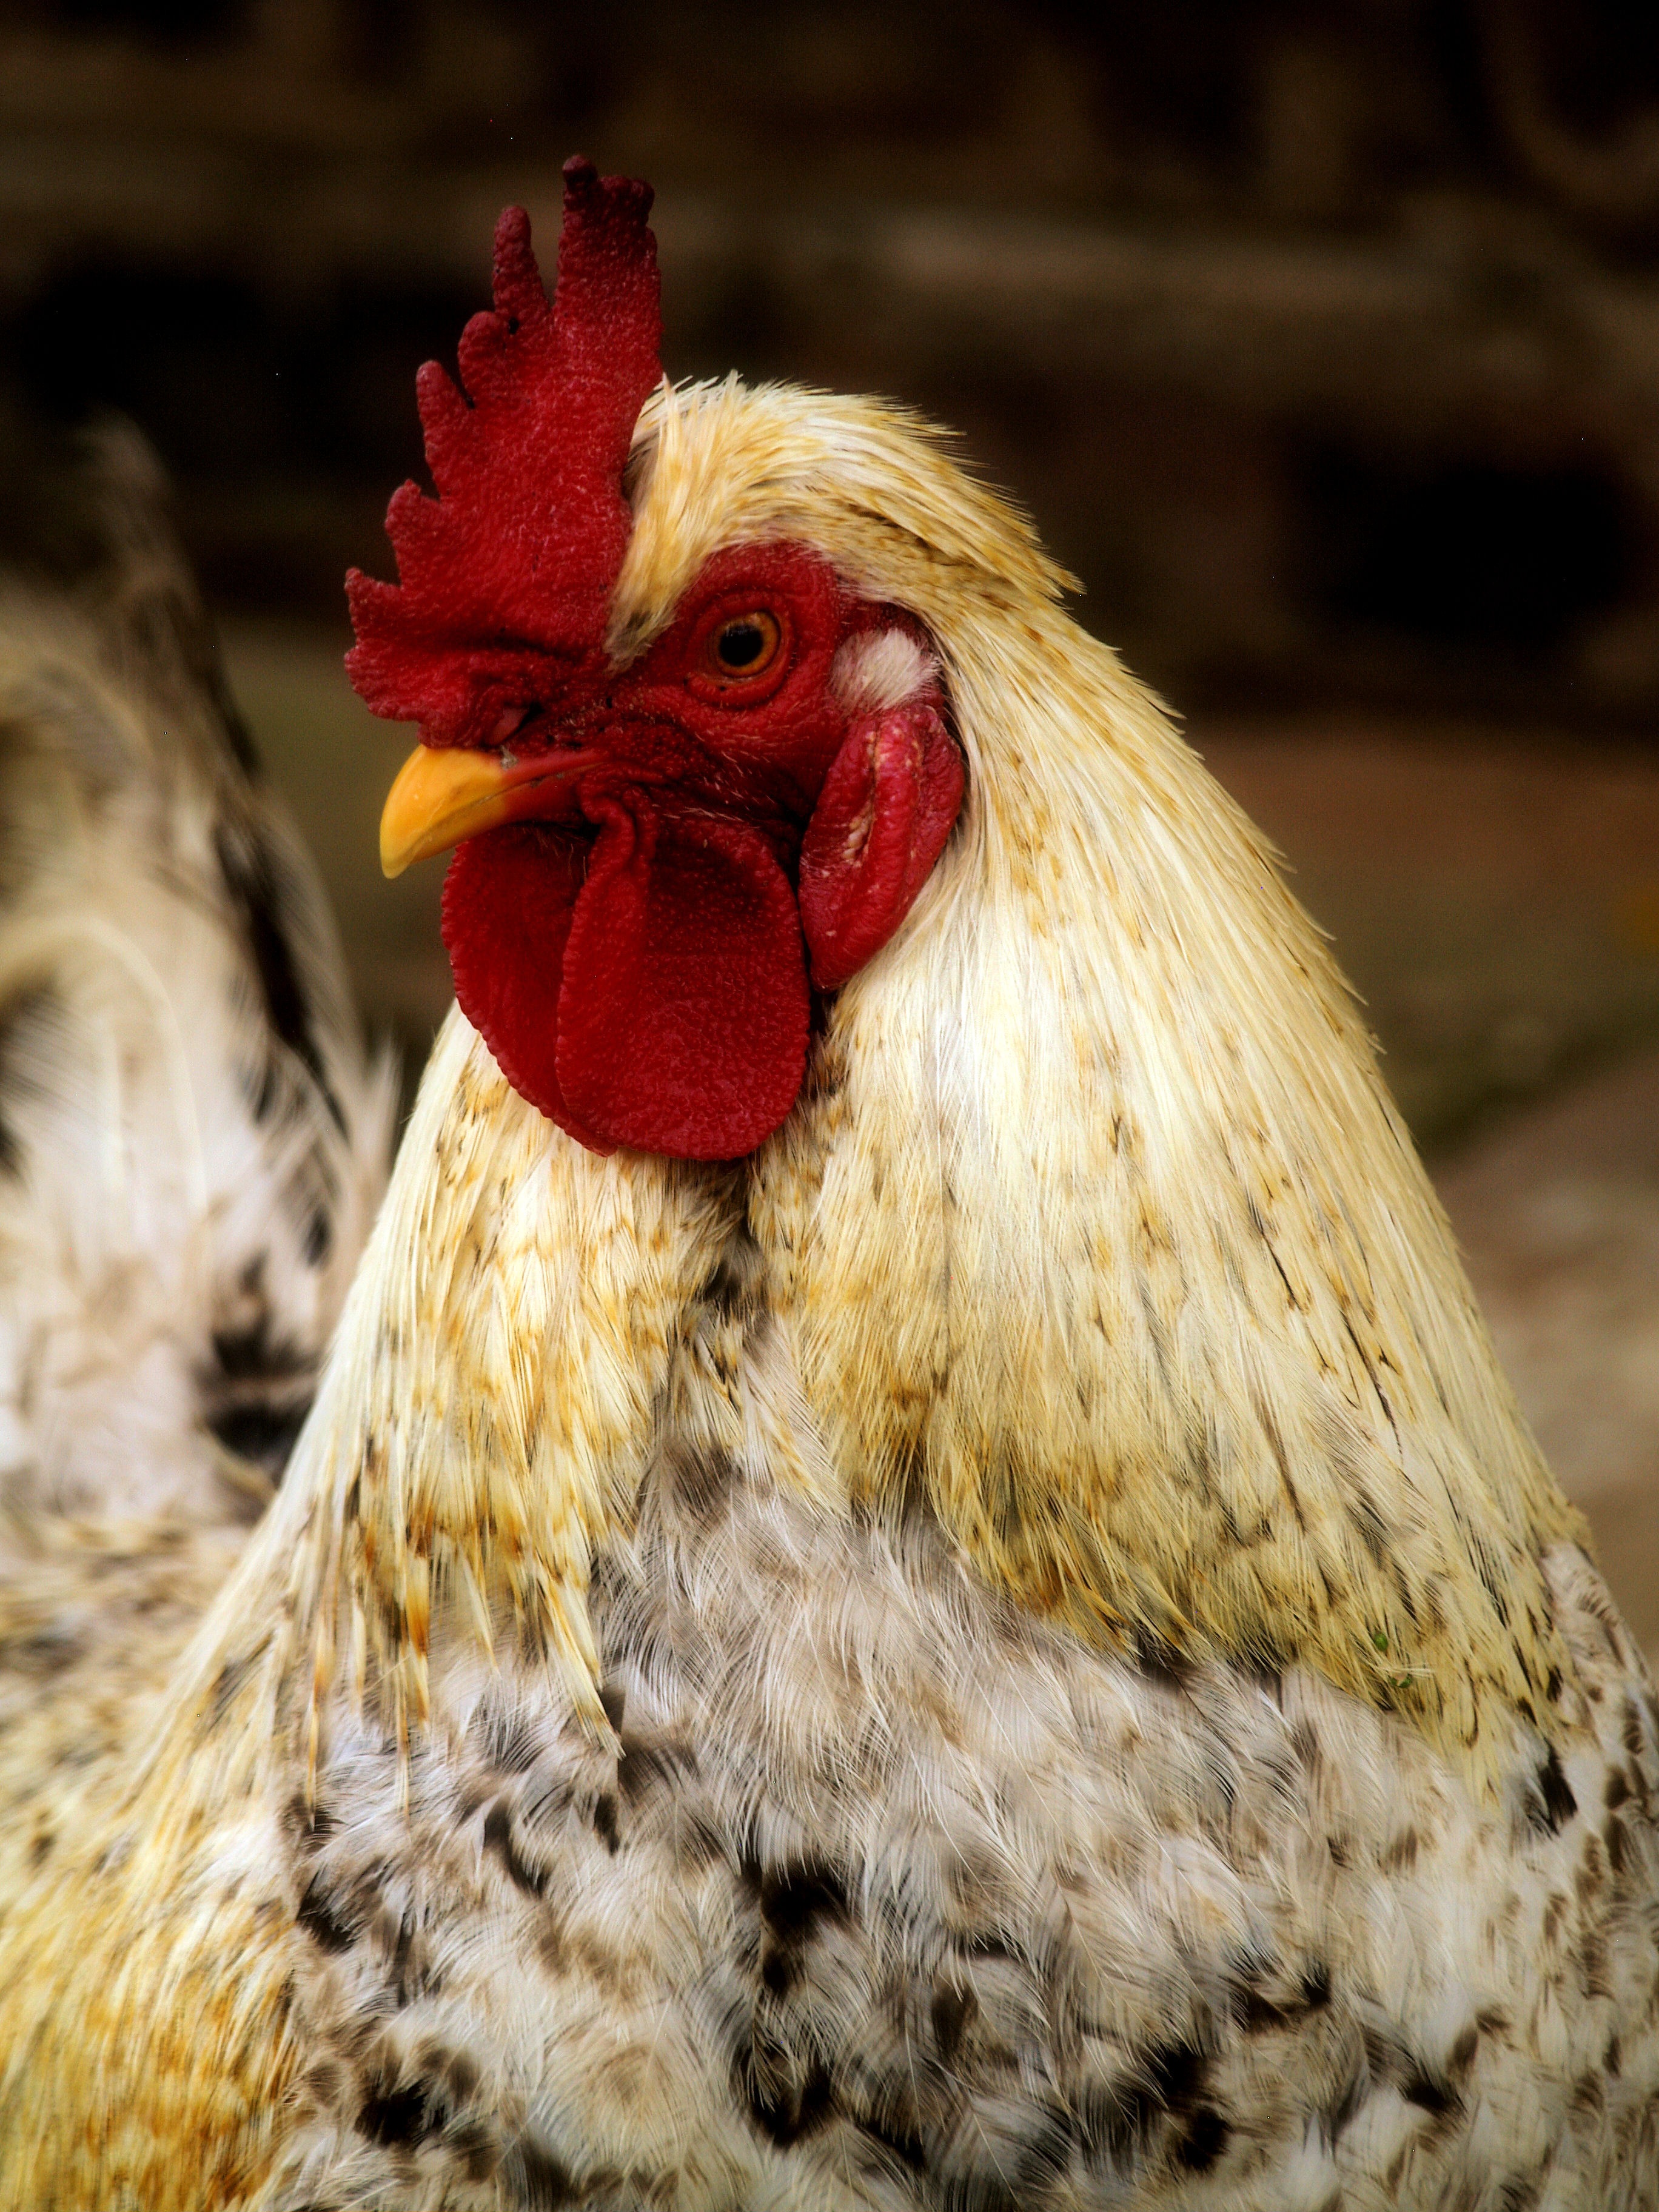
bird, flower, red, beak, chicken, fauna, rooster, poultry, close up, feathers, galliformes, vertebrate, phasianidae